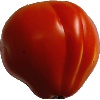
Label: Tomato 1